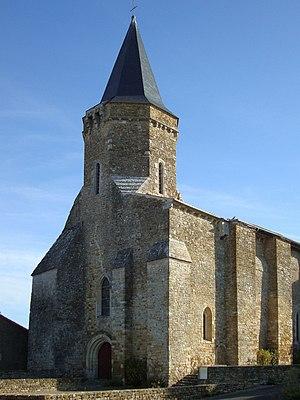
Église Saint-Georges de Saint-Juire-Champgillon, (Inscrit, 1984) This building is indexed in the Base Mérimée, a database of architectural heritage maintained by the French Ministry of Culture,
Saint-Juire-Champgillon est une commune française située dans le département de la Vendée en région Pays de la Loire.
Cet article recense les monuments historiques de la Vendée, en France.